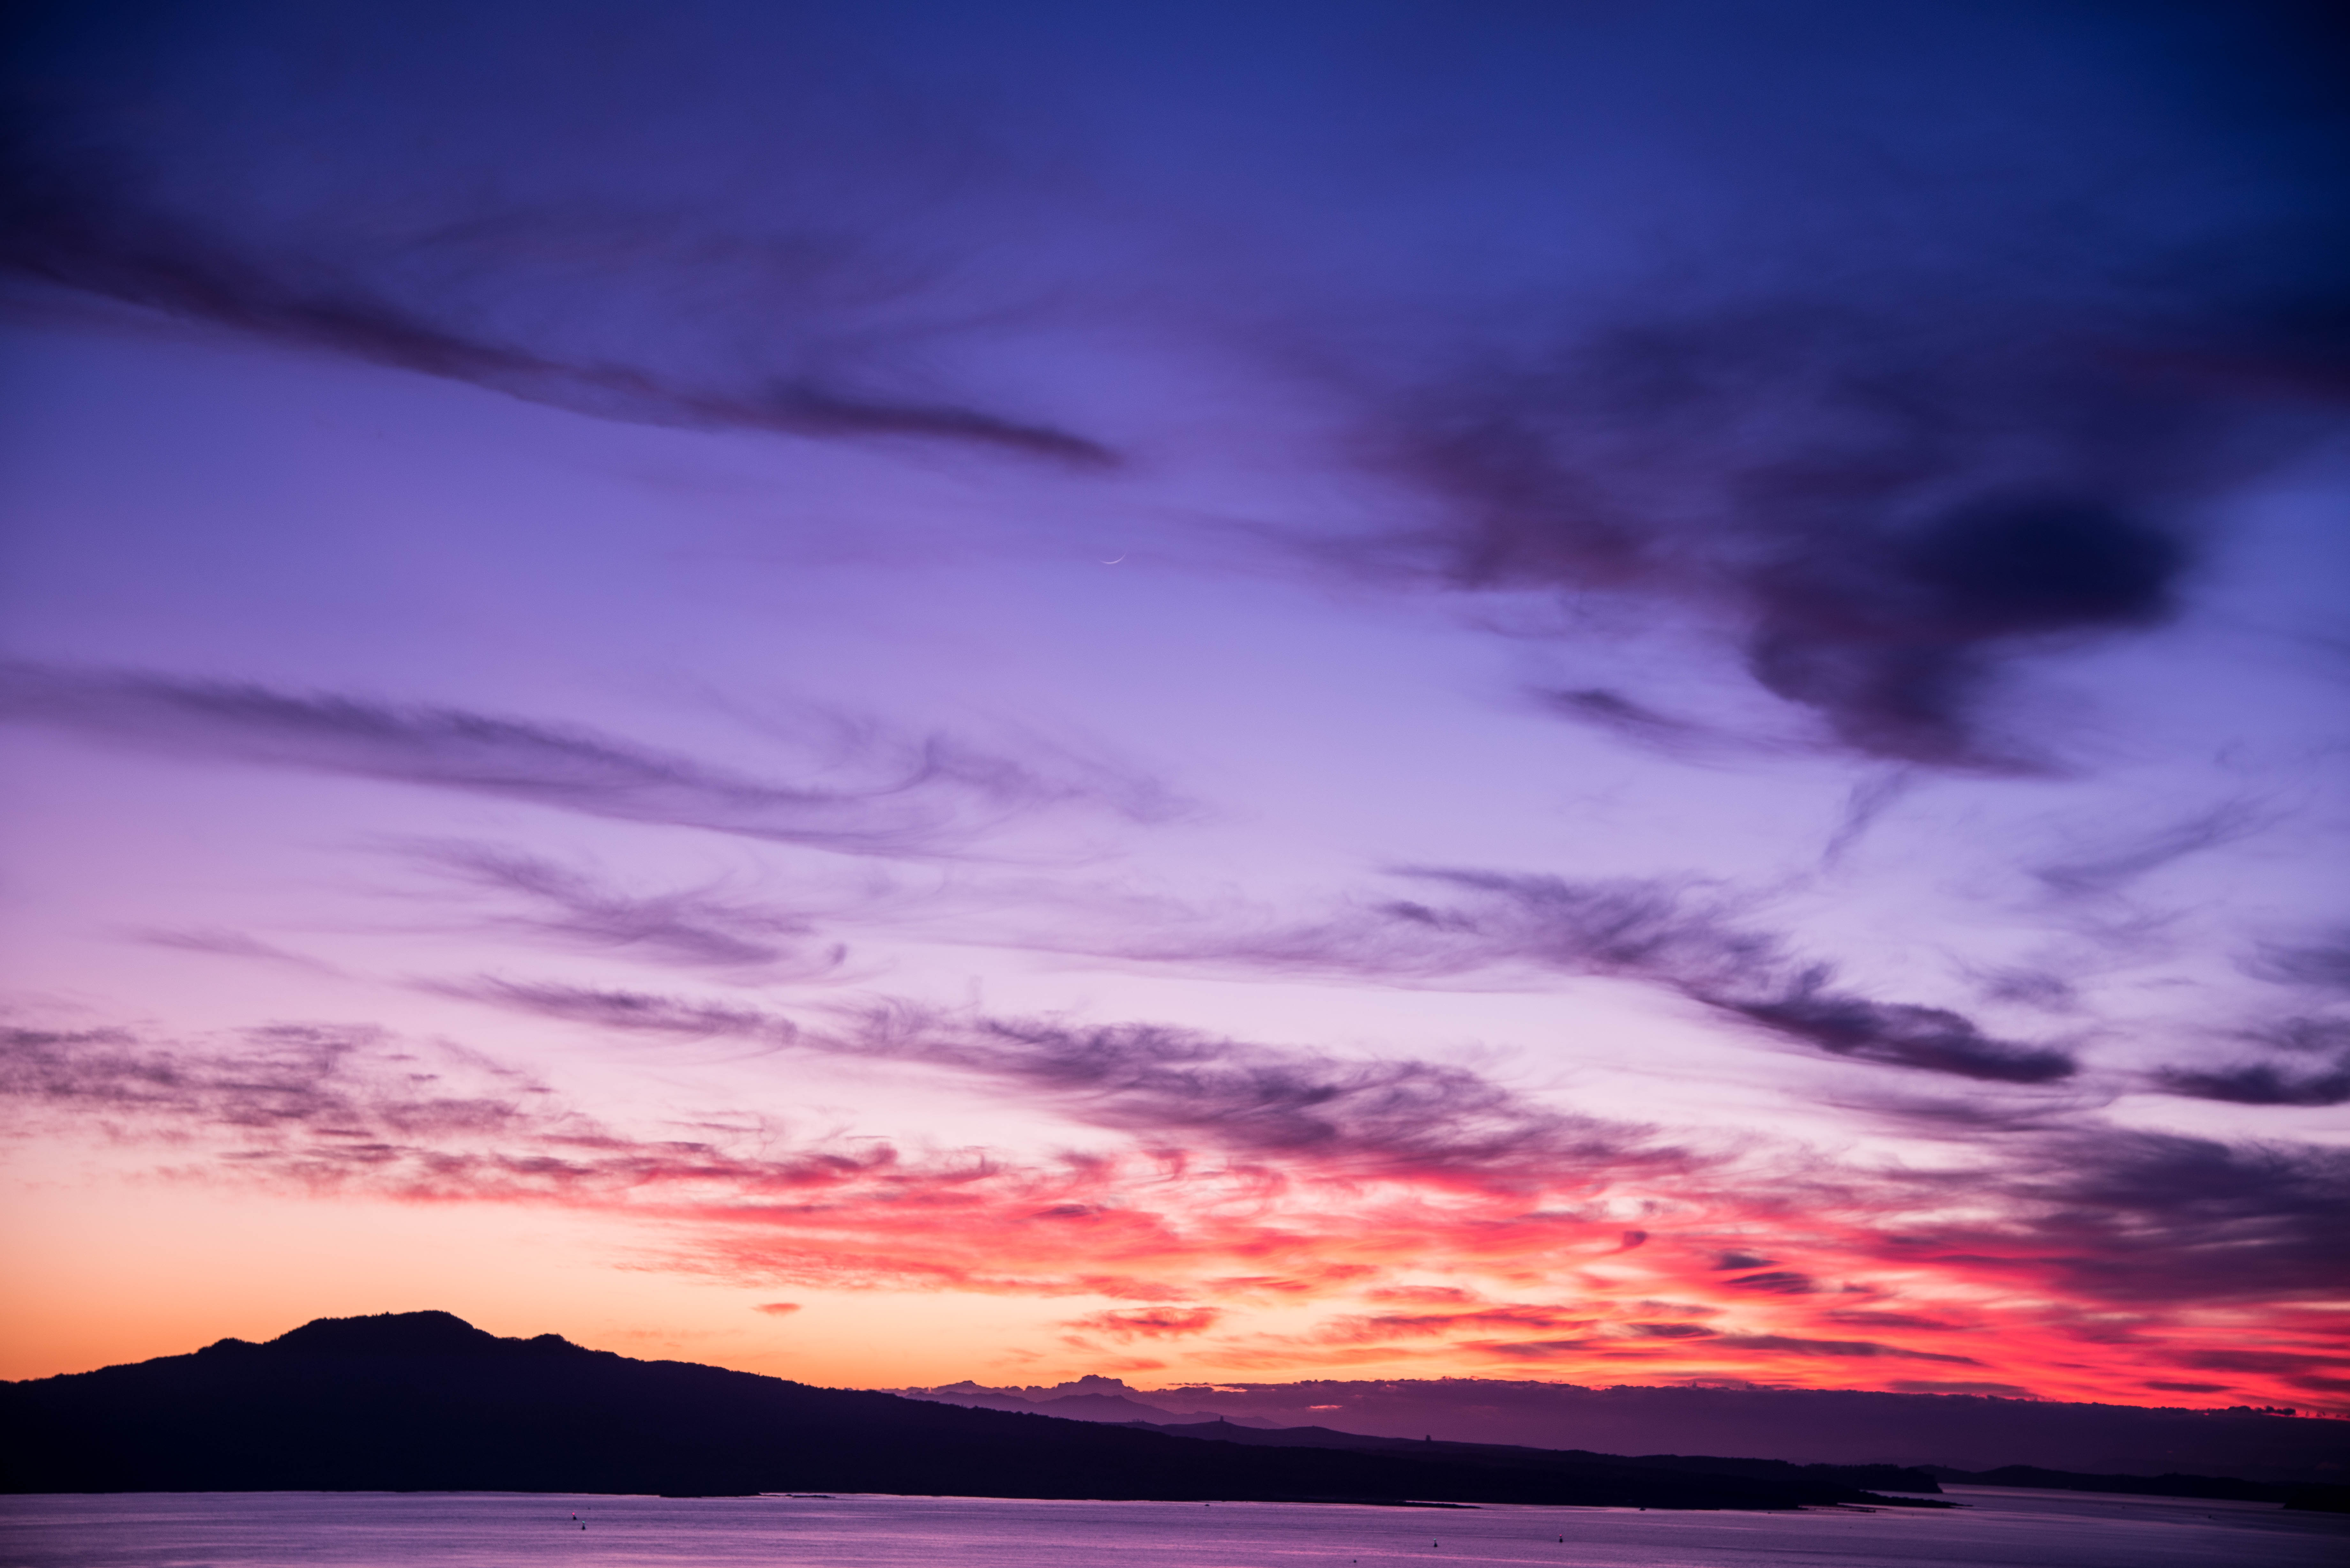
landscape, sea, water, nature, ocean, horizon, light, cloud, sky, sunrise, sunset, morning, lake, dawn, atmosphere, summer, dusk, evening, scenic, outdoors, daylight, afterglow, meteorological phenomenon, red sky at morning